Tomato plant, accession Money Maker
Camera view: horizontal (90 deg, fisheye); turntable rotation: 330 degrees
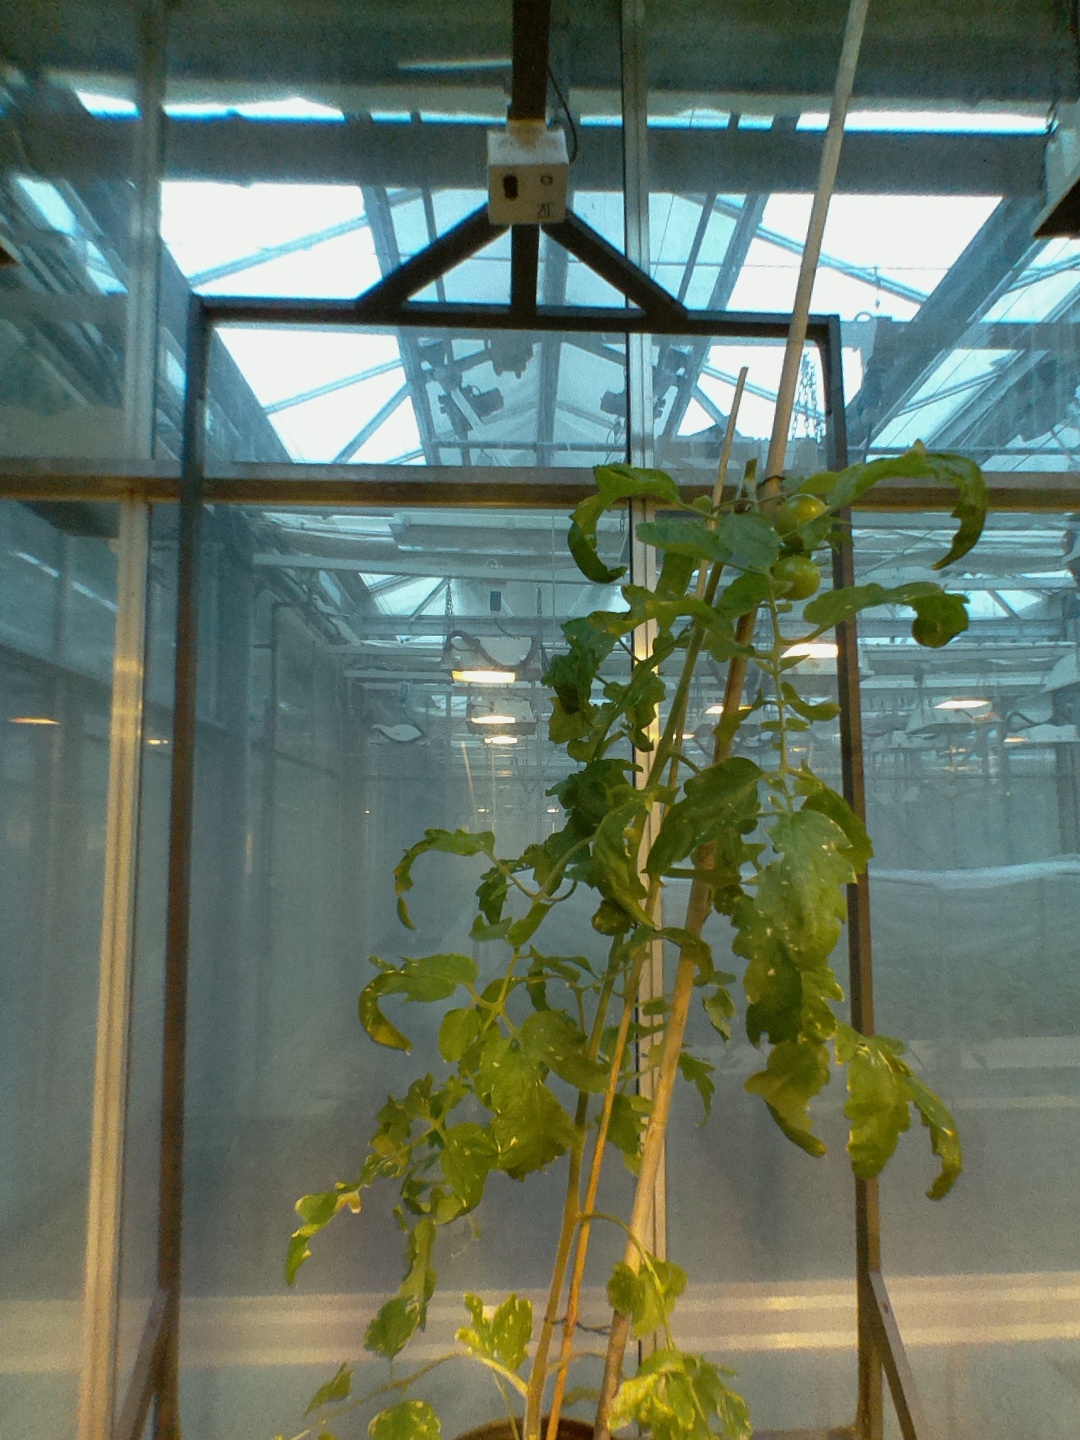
BBCH growth stage 76: 60%-70% of final fruit size